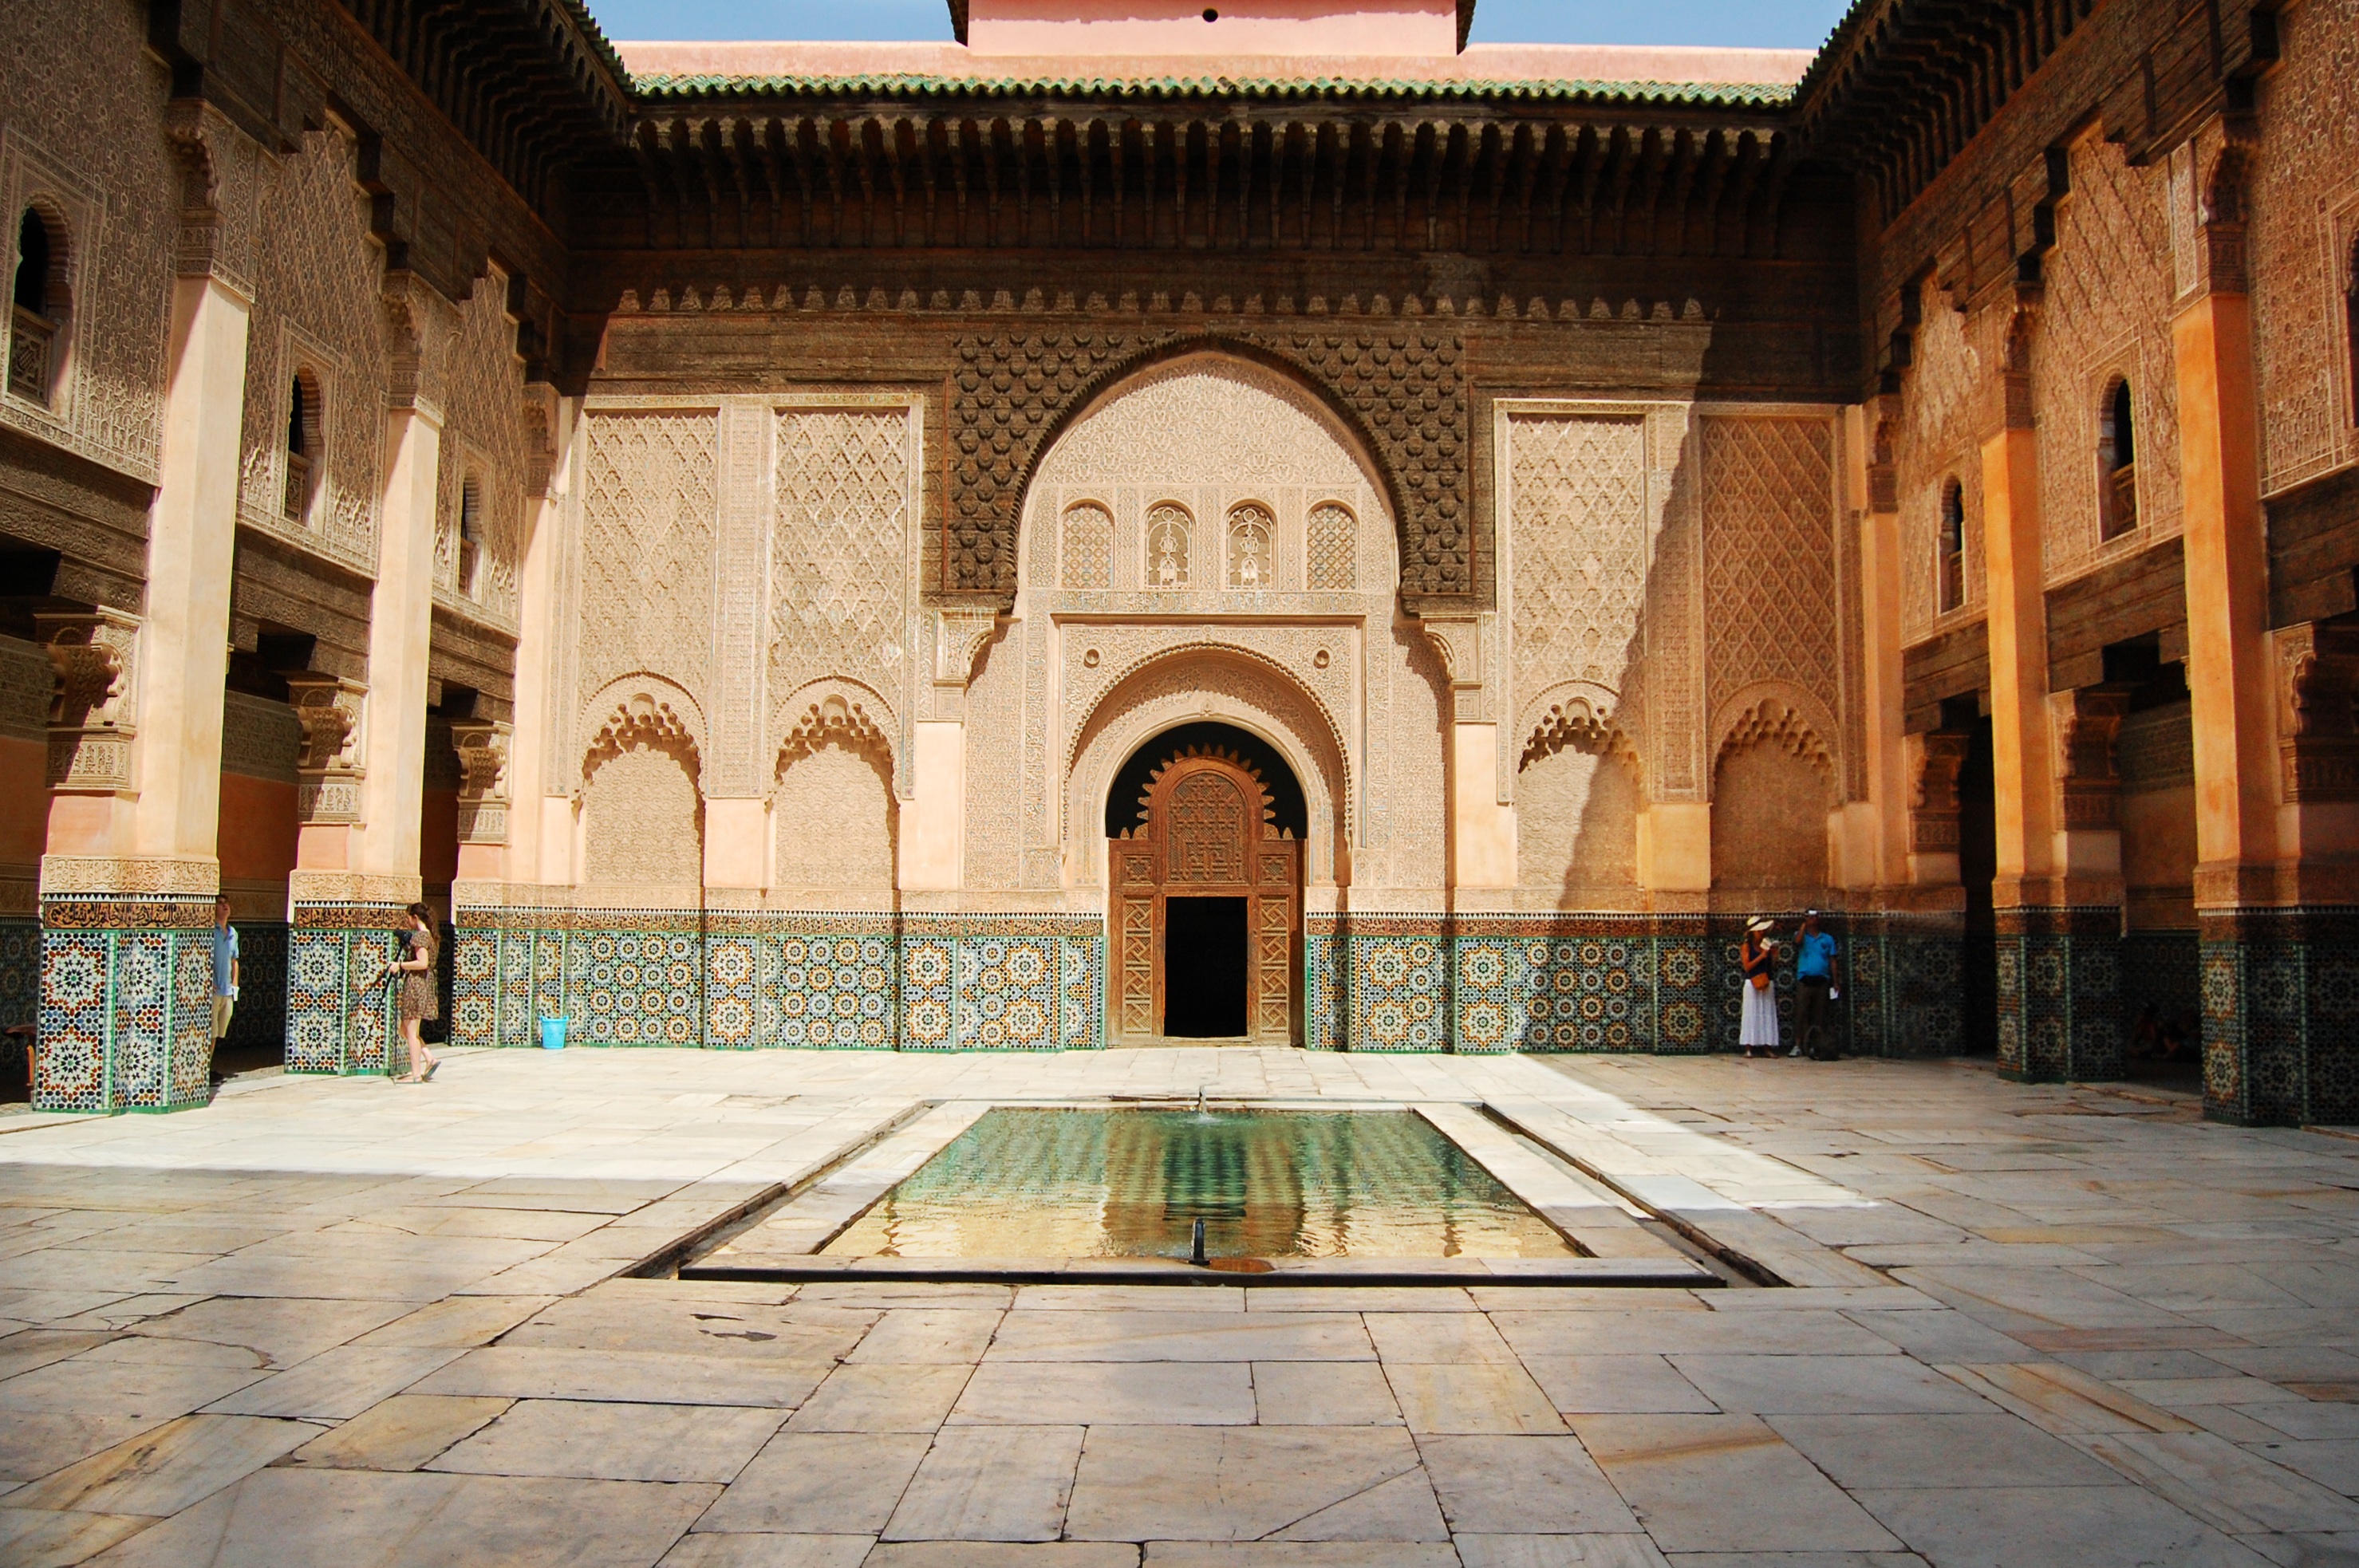
architecture, building, palace, plaza, facade, place of worship, courtyard, temple, mosque, tourist attraction, estate, ancient history